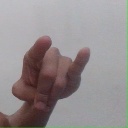
अक्षर: च